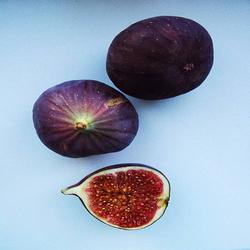
Label: Fig